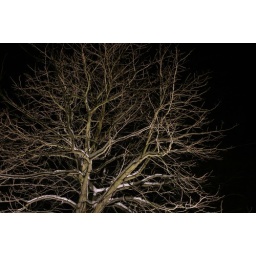
They like to illuminate the trees with white light from below over here. It gives the trees somewhat ghostly, haunted looks...CRW_1001